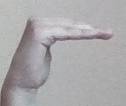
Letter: haa